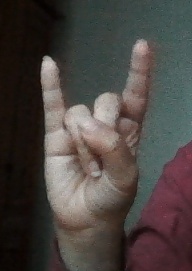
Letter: la